La Llorona (2019 film)

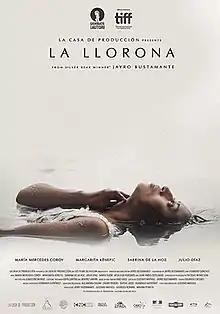
Film poster

La Llorona, also known as The Weeping Woman, is a 2019 Guatemalan horror film co-written, directed, co-produced, and co-edited by Jayro Bustamante.